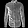
Label: Shirt